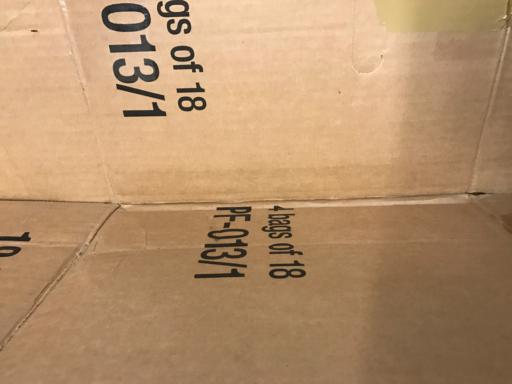
Label: cardboard